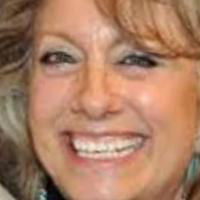
Age group: age 31-40